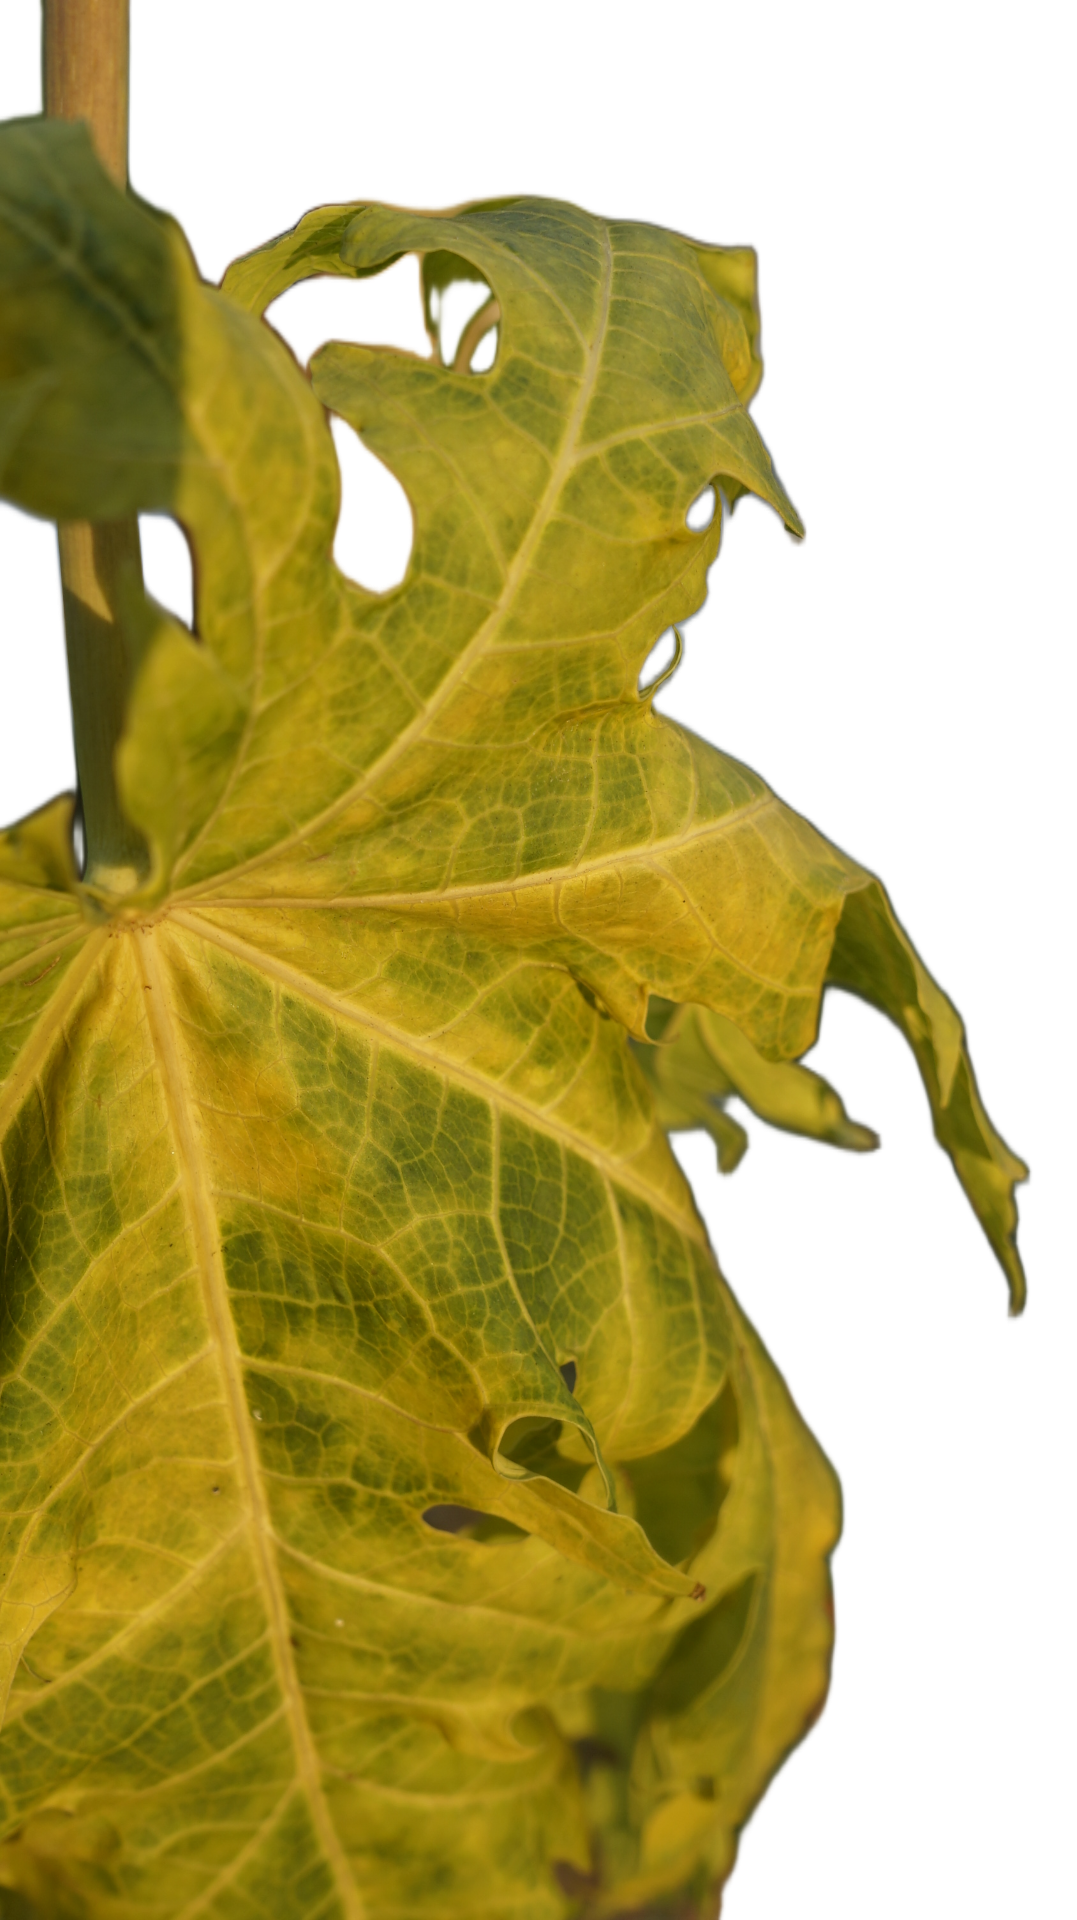
Crop: Papaya
Label: Curled_Yellow_Spot